Jonathan Taylor (American football)

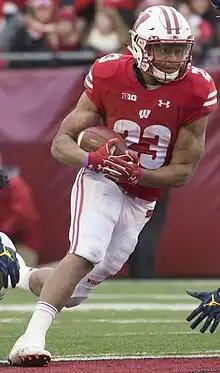
Taylor with Wisconsin in 2017 at Camp Randall Stadium

After fall camp, Taylor opened his freshman year at Wisconsin in 2017 as one of the team's starting running backs alongside Bradrick Shaw and Chris James. In his first career game against Utah State, he rushed for 87 yards over nine carries and a touchdown. In his second game, against Florida Atlantic, he rushed for 223 yards and three touchdowns. After Taylor ran for 249 yards against Nebraska in the fifth game of the season, he entered the Heisman Trophy conversation and was routinely listed among the top-five Heisman candidates. In the following game, Taylor had 30 carries for 219 rushing yards and one rushing touchdown against Purdue in a 17–9 victory.